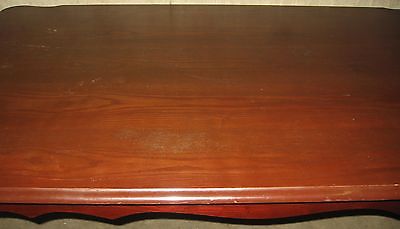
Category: table